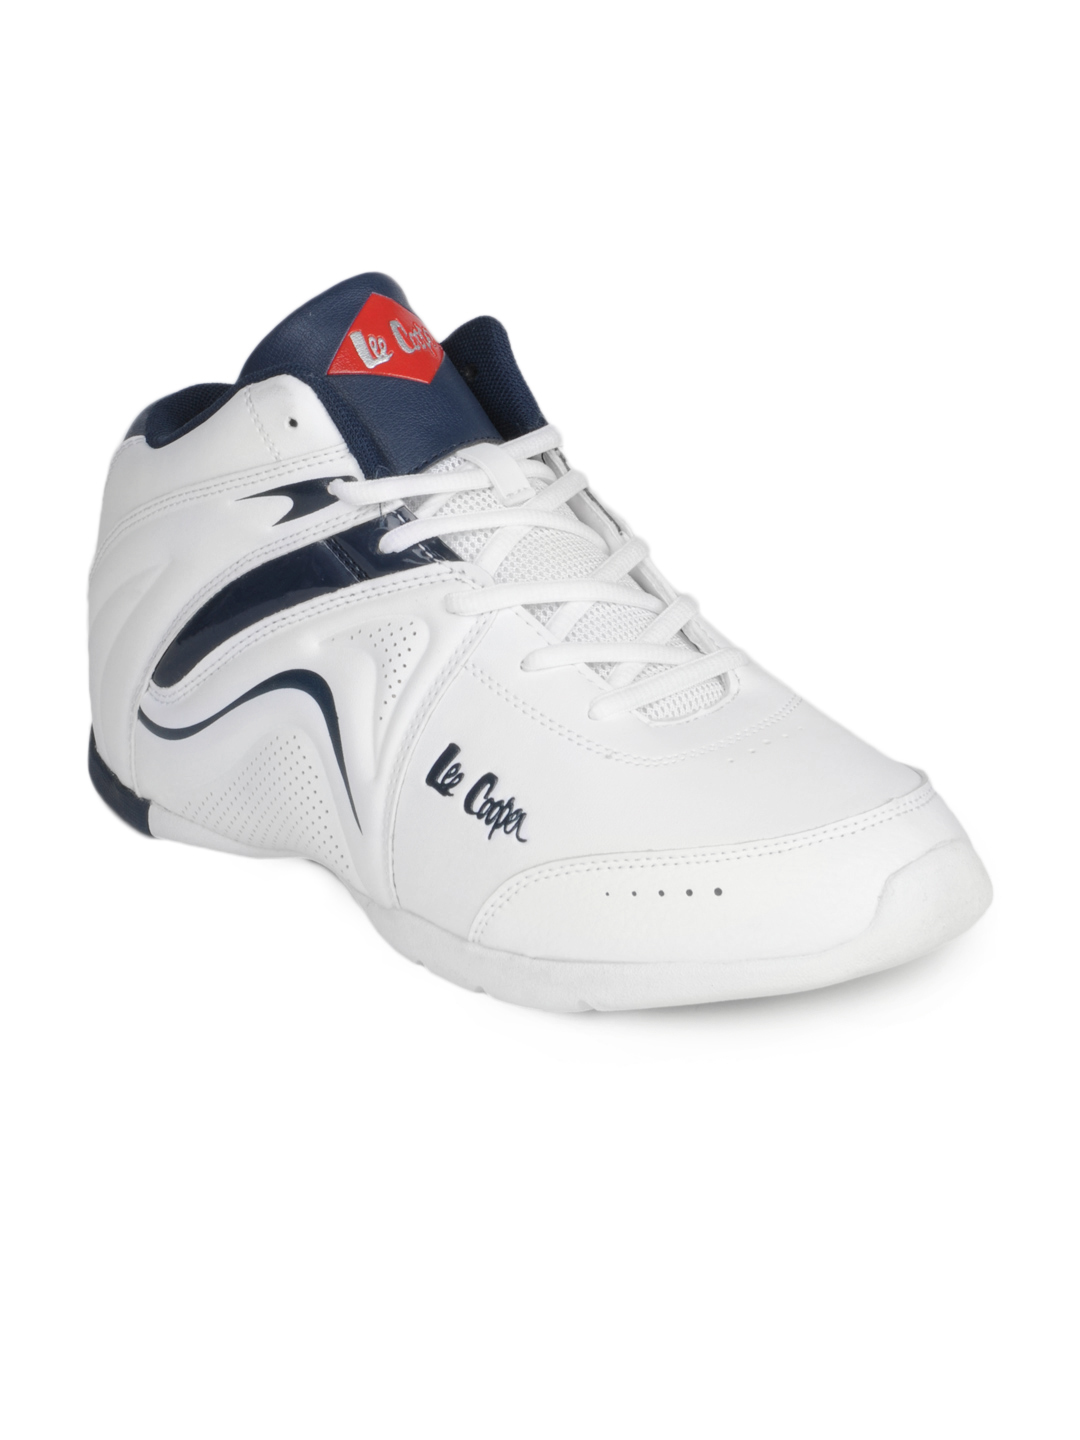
Lee Cooper Men White Sports Shoes
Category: Footwear / Shoes / Sports Shoes
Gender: Men
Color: White
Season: Fall 2012
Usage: Sports